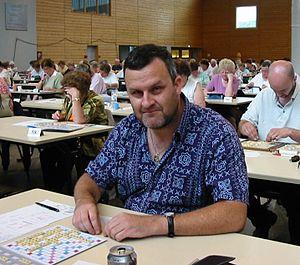
Thierry Chincholle au Festival de Scrabble de La Bresse en juillet 2004
Thierry Chincholle, né le 25 mars 1966, est un joueur français de Scrabble. Il est surtout connu pour avoir remporté le Championnat du monde de Scrabble francophone en blitz en 2015, après trois titres nationaux dans la même spécialité en 2000, 2005 et 2012. Il détient également le record de titres de champion de France de parties originales. Il a été champion de France de Scrabble classique en 1998 battant en finale le Normand Emmanuel Rivalan deux manches à une.